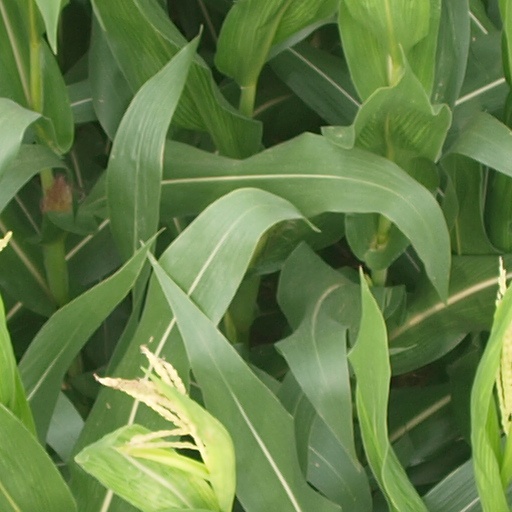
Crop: maize; corn